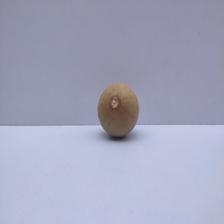
Size: Small